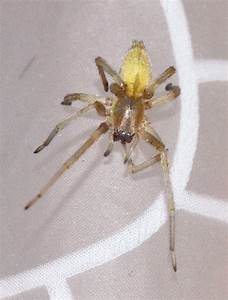
Label: spider